Sabine (crater)

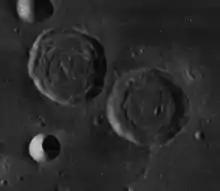
Lunar Orbiter 4 image of Sabine (right of center), Ritter (left of center), and Schmidt (lower left) craters

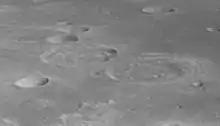
Oblique view from the south from Apollo 16

The outer rim of this crater is roughly circular and relatively featureless. The interior floor has a pair of small craterlets and a central rise. There is a ridge at the western edge of the floor that is concentric with the inner wall.